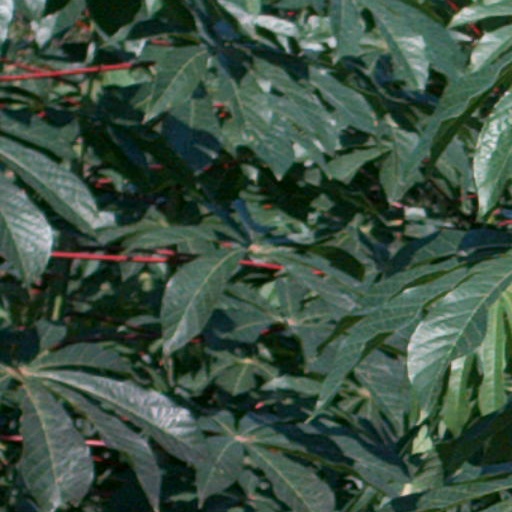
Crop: cassava